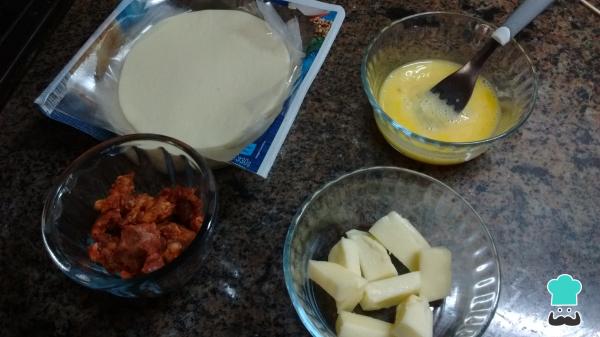
Esta receta consta de 3 pasos que podrás compartir con cualquier integrante de la familia, incluyendo los más chicos. Primero debes preparar todos los ingredientes, es decir, las tapas de empanadas, cortar el salame y el queso en cubos y batir el huevo para pintarlas luego.Truco: si deseas preparar las tapas de empanadas caseras, no dejes de buscar la receta en nuestra web.